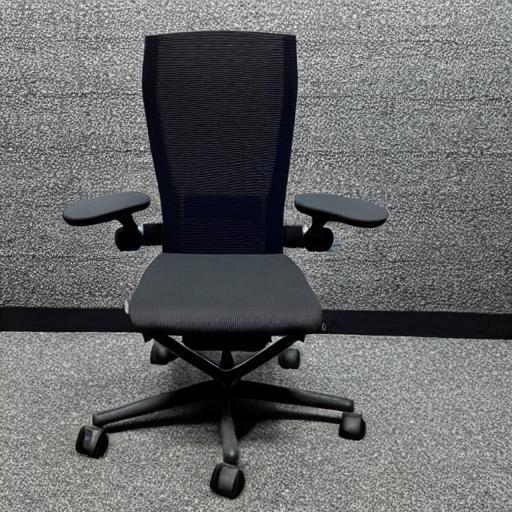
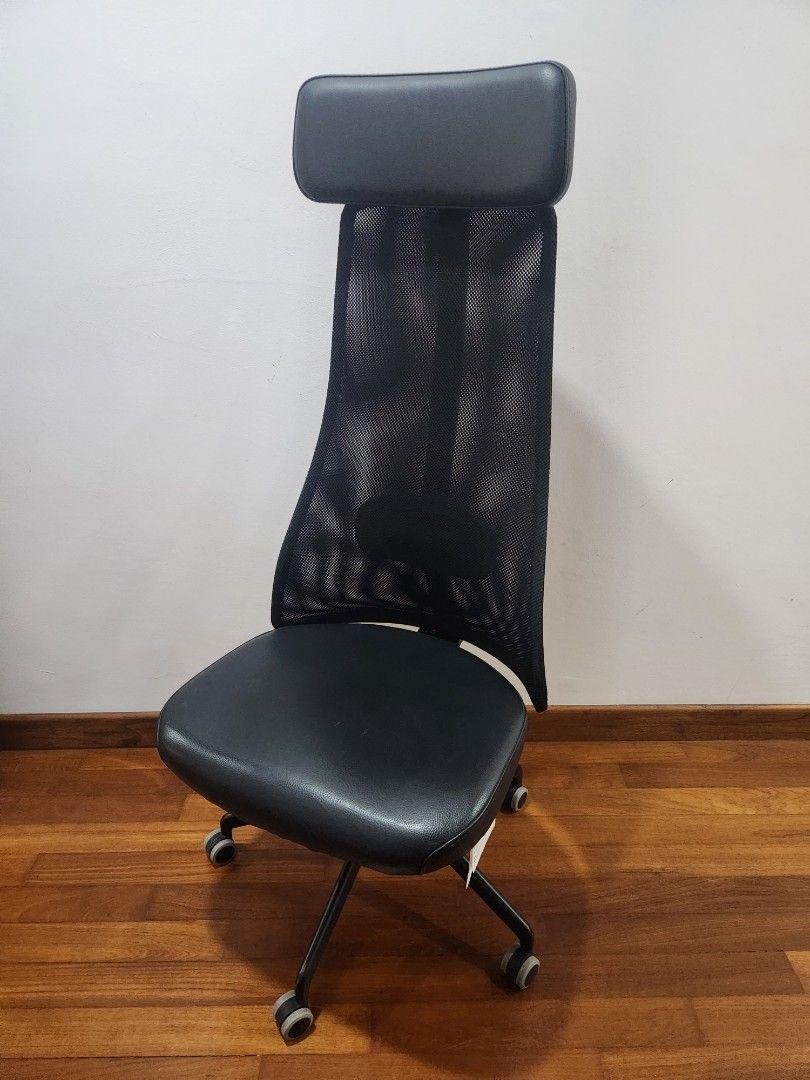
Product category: items_chair
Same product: no